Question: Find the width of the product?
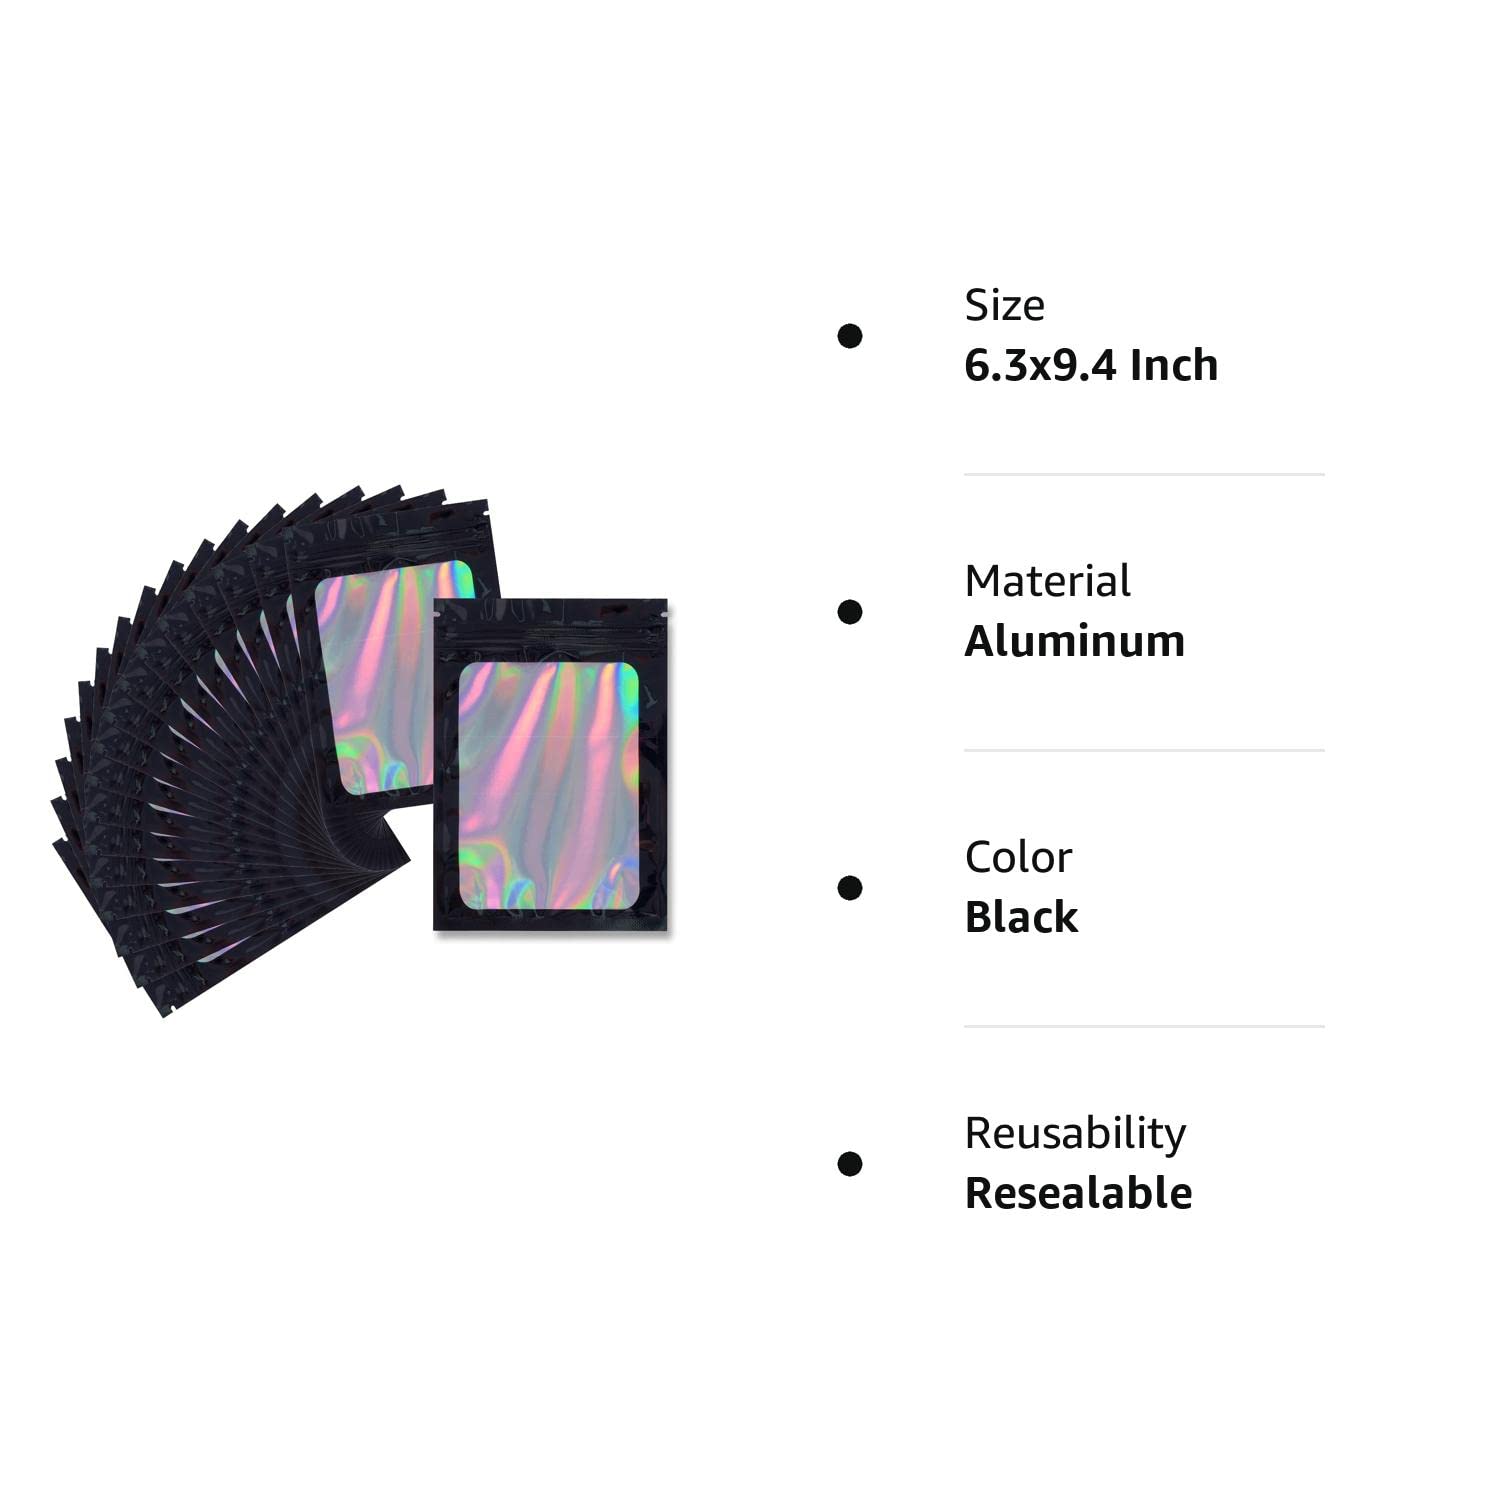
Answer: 9.4 inch